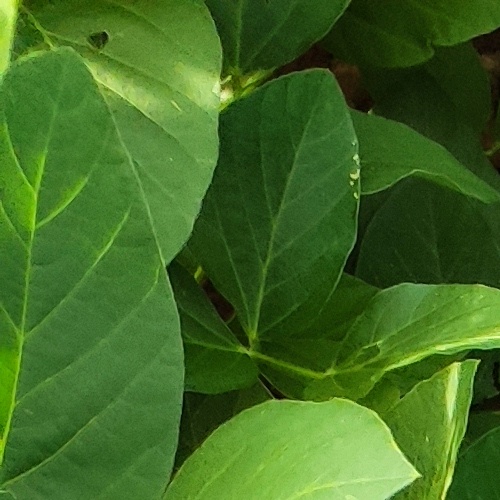
Label: Diabrotica_speciosa